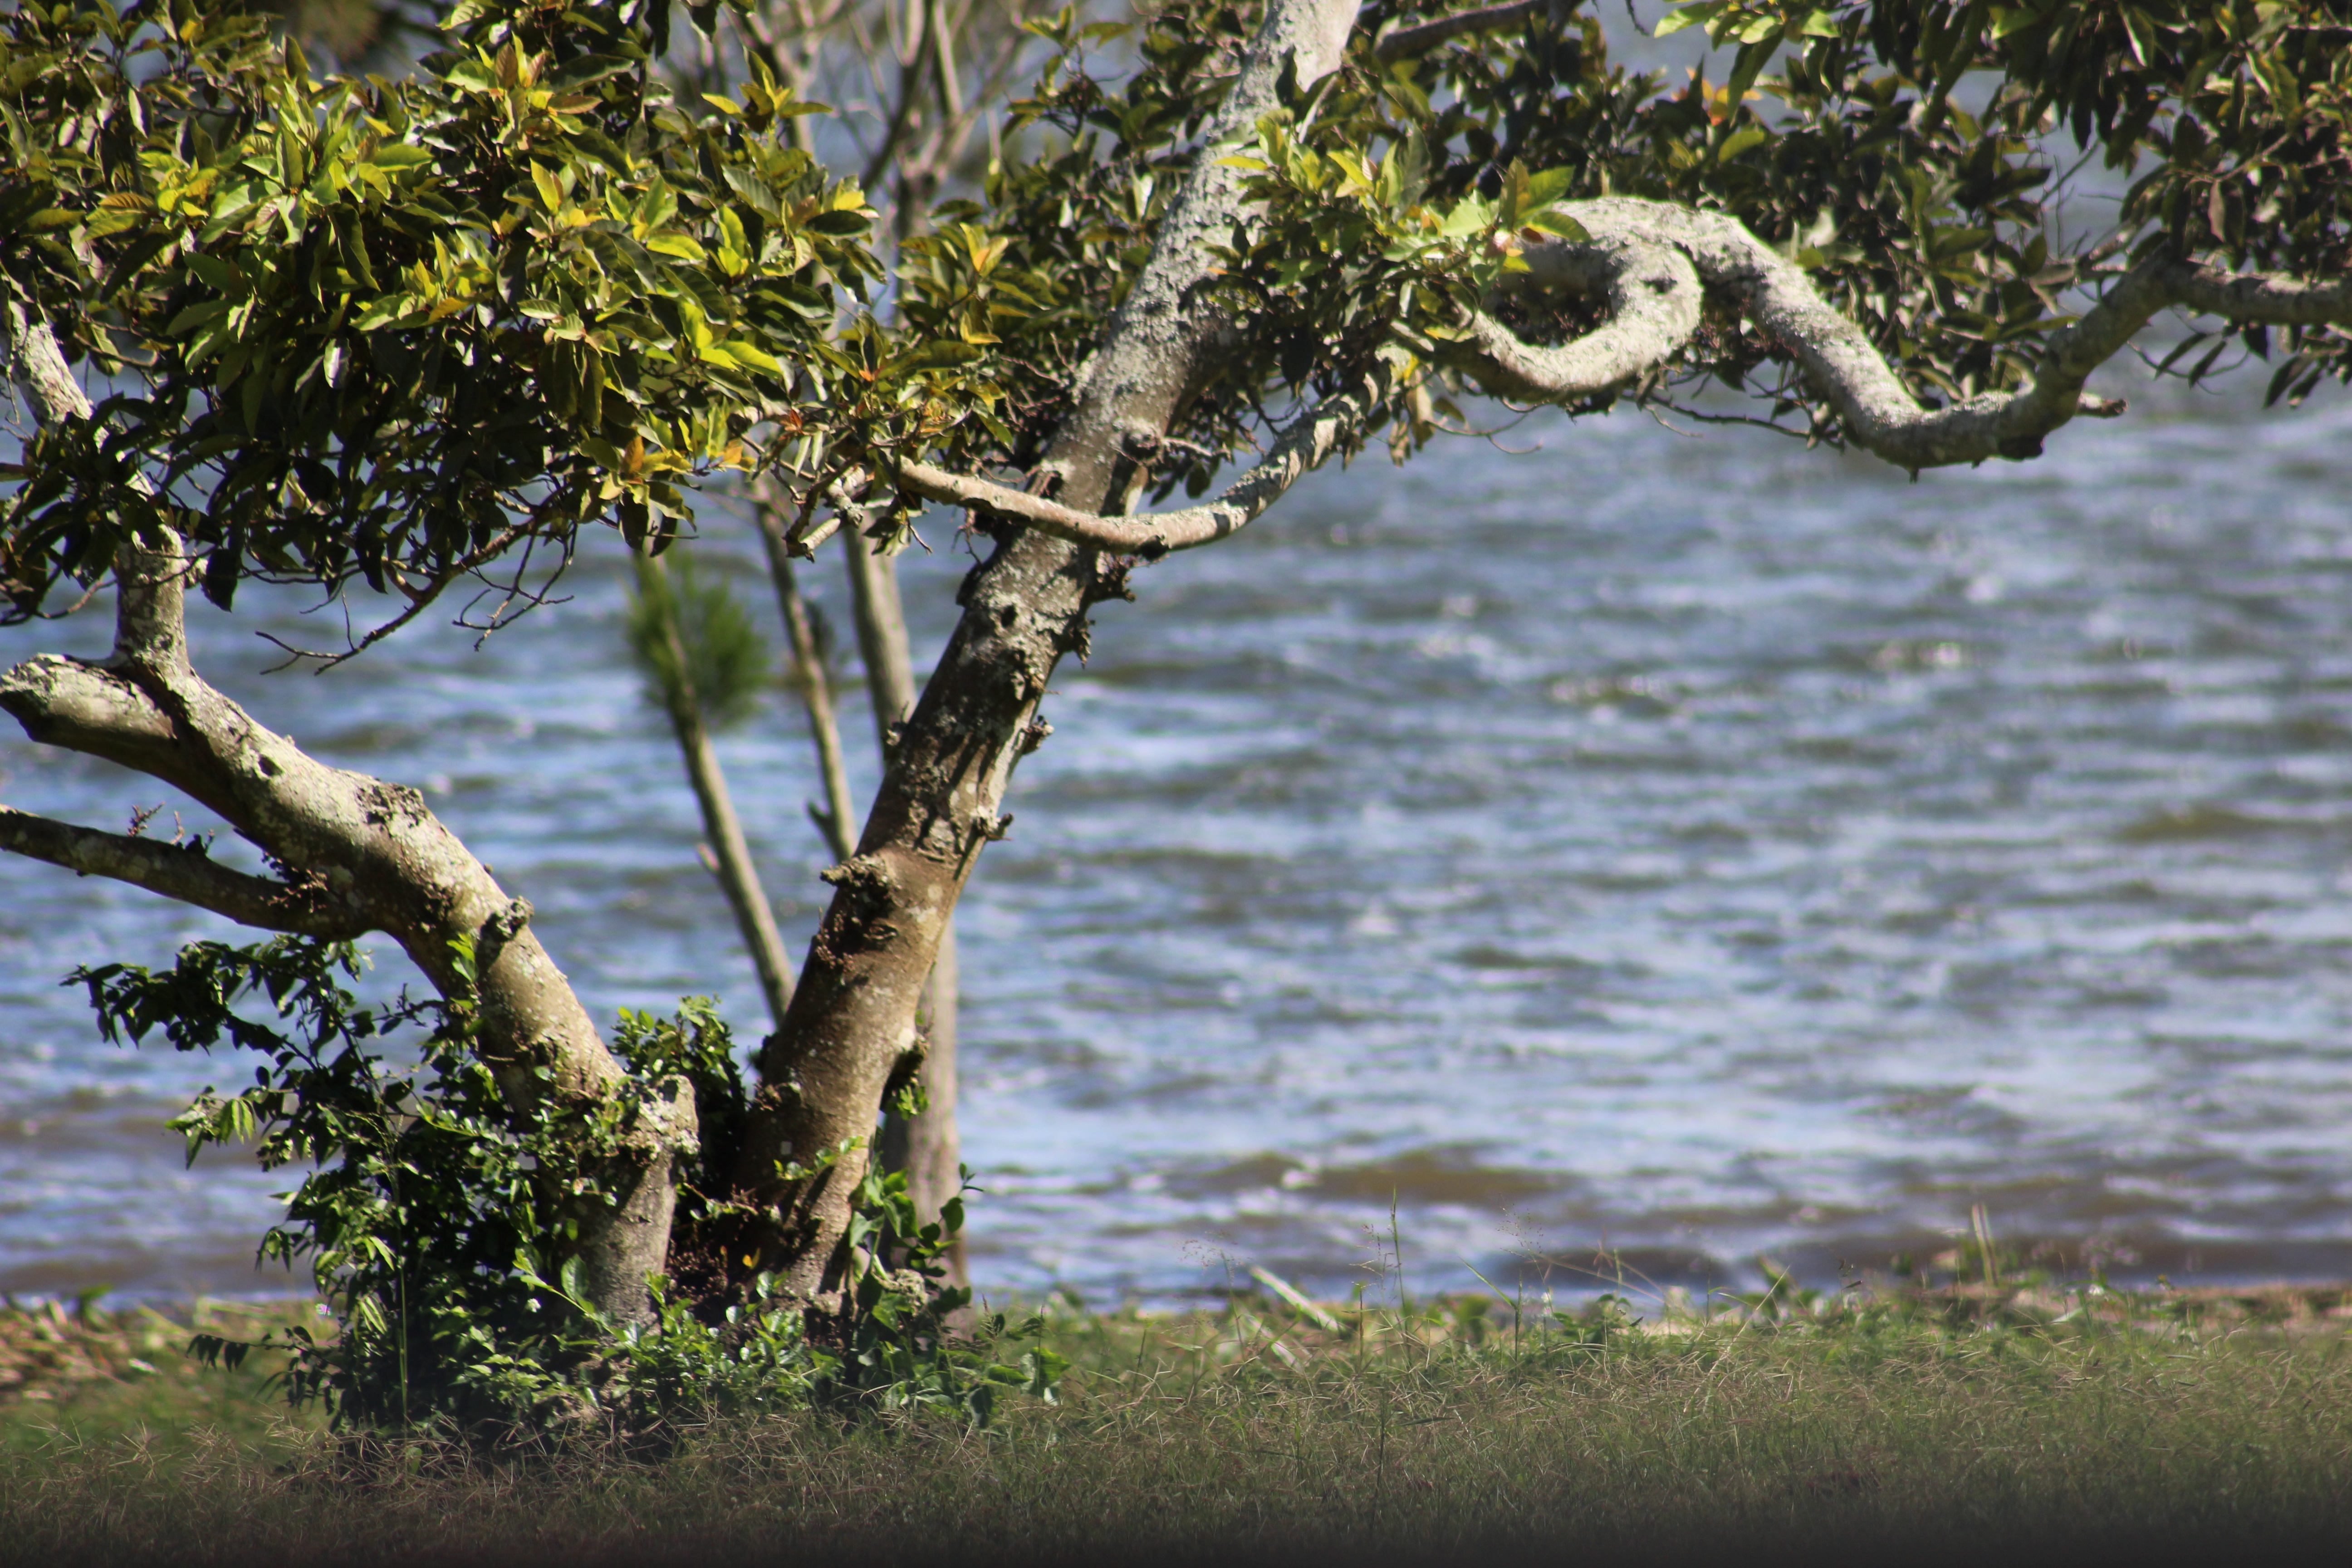
tree, water, nature, grass, branch, plant, sunlight, leaf, flower, wildlife, green, autumn, flora, rural area, woody plant